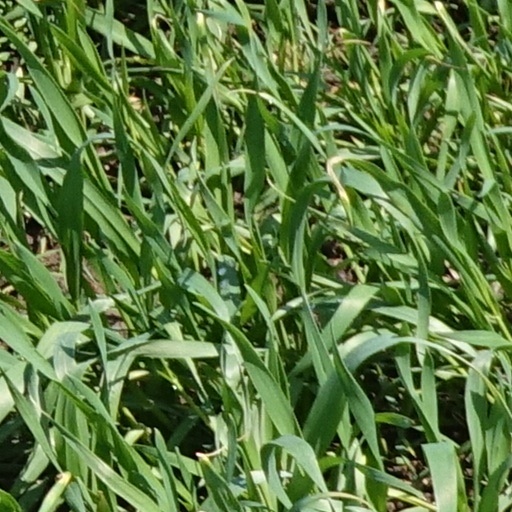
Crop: wheat